Maryvale, Queensland (Southern Downs Region)

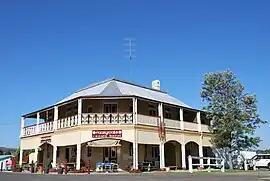
The historic Crown Hotel at Maryvale

Maryvale is a rural town and locality in the Southern Downs Region, Queensland, Australia. In the , the locality of Maryvale had a population of 392 people.